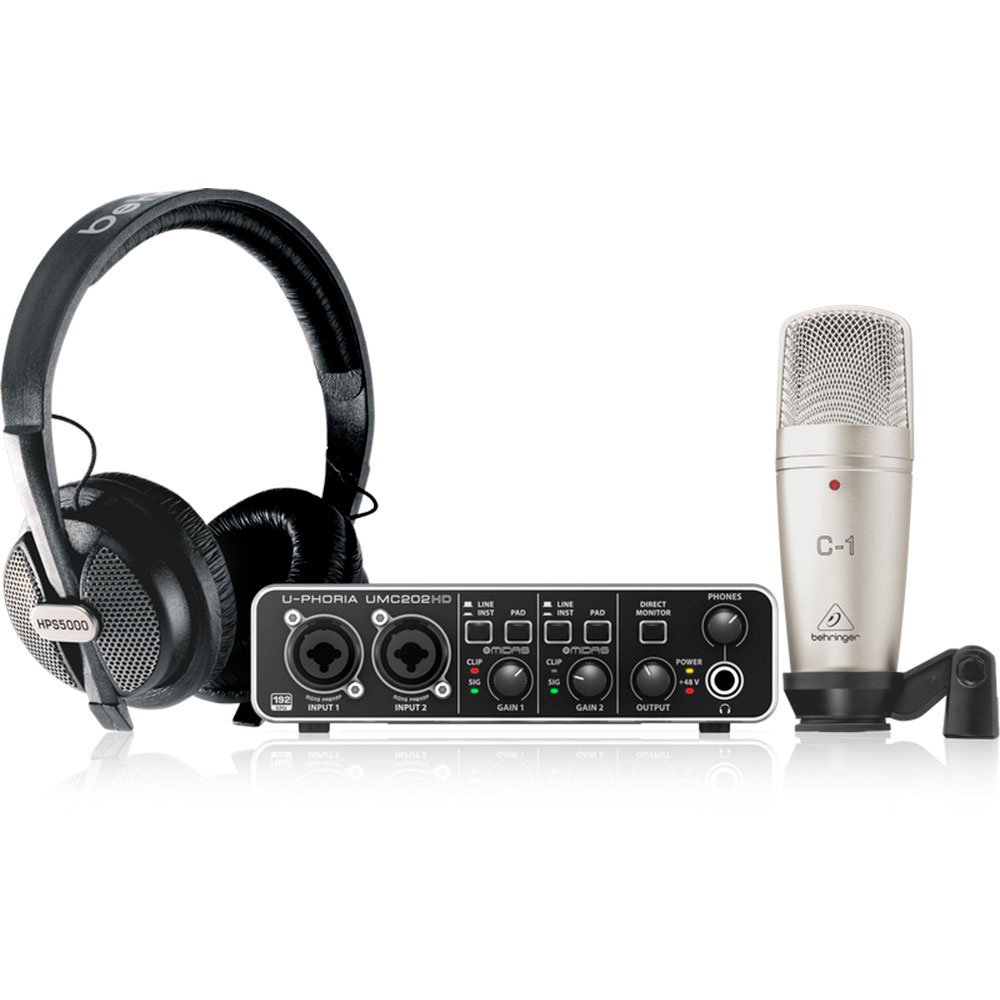
PACK DE GRABACION PROFESIONAL BEHRINGER INCLUYE UM2 U-PHORIA STUDIO
Behringer U-Phoria Studio Pro – Paquete de Grabación. ¿Sueña con comenzar un podcast o capturar sus primeras grabaciones? El Behringer U-Phoria Studio Pro Pack te ayudará a salir al aire de forma rápida y sin complicaciones. Este paquete lleno de valor incluye la interfaz de audio USB U-Phoria UMC202HD, el micrófono de condensador C-1 y los auriculares HPS5000 de alta calidad. Incluyendo un soporte giratorio, cables de micrófono XLR y cable de datos USB, el paquete de estudio U-Phoria de Behringer le brinda todo el equipo básico de estudio que necesita para comenzar de inmediato. Interfaz de audio compacta El U-Phoria Studio Pro Pack se envía a su puerta con una interfaz de audio USB de escritorio. La interfaz UMC202HD tiene dos entradas TRS-XLR con +48 phantom power y es capaz de grabar una resolución de audio de 24 bits / 192 kHz con calidad de estudio. Este dispositivo USB 2.0 utiliza preamplificadores de micrófono diseñados por Midas para ofrecer grabaciones claras y fieles. Ya sea que sea un productor en ciernes, un podcaster o un cantautor, la interfaz U-Phoria UMC202HD no tendrá problemas para mantenerse al día con usted. Captura voces claras Behringer sabe que una interpretación vocal es tan buena como su micrófono. Para el podcasting, el canto y la transmisión, es importante que su audiencia pueda escucharlo fuerte y claro cada vez que suba al micrófono. El U-Phoria Studio Pro Pack incluye un micrófono de condensador de alta calidad. El Behringer C-1 está diseñado para capturar su voz con detalles impecables y el patrón de captación cardioide ayuda al micrófono a rechazar el ruido ambiental no deseado para proporcionar las mejores grabaciones posibles. Monitor en total comodidad Ninguna configuración de estudio está completa sin un buen par de auriculares. El paquete U-Phoria Studio Pro incluye un par de auriculares Behringer HPS5000. Completo con auriculares cómodos y cápsulas de cobalto de alta eficiencia, los auriculares le brindan un sonido de alta definición sin ninguna molestia. El cable de 1/8″ de una cara viene con un adaptador de 1/4″ para usar con su interfaz de audio. Características del paquete Pro de Behringer U-Phoria Studio: Todo el hardware que necesitas para comenzar a grabar audio La interfaz UMC202HD ofrece alimentación fantasma de +48 voltios para micrófonos de condensador El micrófono de condensador C-1 ofrece una respuesta vocal clara Los auriculares HPS5000 crean un tono equilibrado que es perfecto para monitorear Las orejeras suaves aseguran comodidad durante todo el día Incluye cable XLR, cable USB y soporte giratorio Especificaciones técnicas Tipo: interfaz USB con micrófono C-1 Conectividad de computadora: USB 2.0 Factor de forma: escritorio E / S simultáneas: 2 x 2 Número de preamplificadores: 2 Poder fantasma: sí Resolución A / D: 24 bits / 192 kHz Entradas analógicas: 2 x combo XLR-1/4″ (micrófono / línea / Hi-Z) Salidas analógicas: 2 x 1/4″ (L / R) Auriculares: 1 x 1/4″ USB: 1 x tipo B Requisitos del sistemaoperativo : Mac: OS X 10.8 o posterior Requisitos del sistema operativo – PC: Windows 7 SP1 o posterior Bus alimentado: sí Fuente de alimentación: bus USB alimentado Altura:1.8″ Ancho:6.7″ Profundidad:4.9″ Peso:1.2 lbs.
Brand: Tech
Category: Electronics > Audio > Audio Components > Studio Recording Bundles